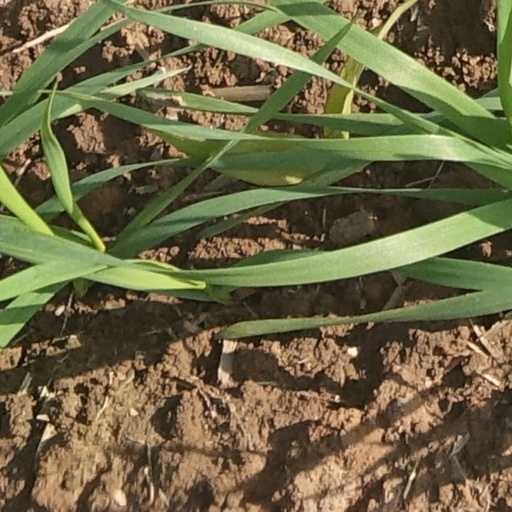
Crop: wheat